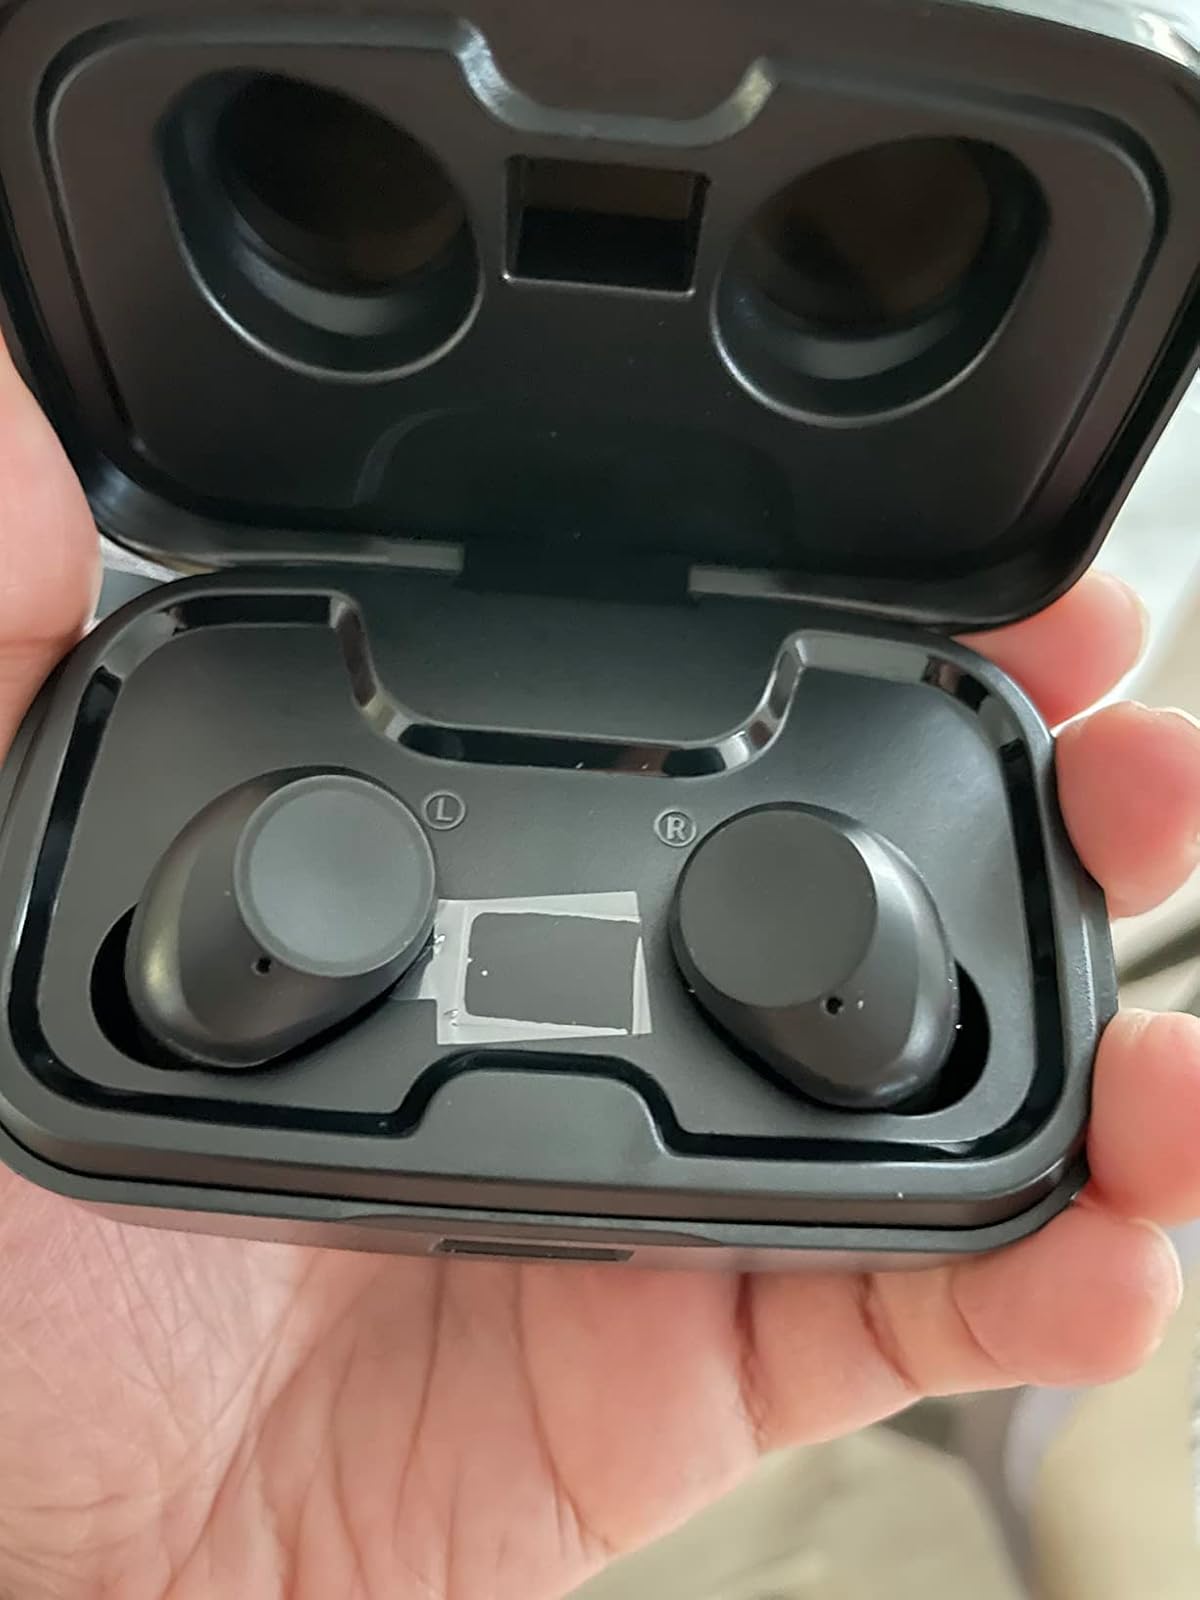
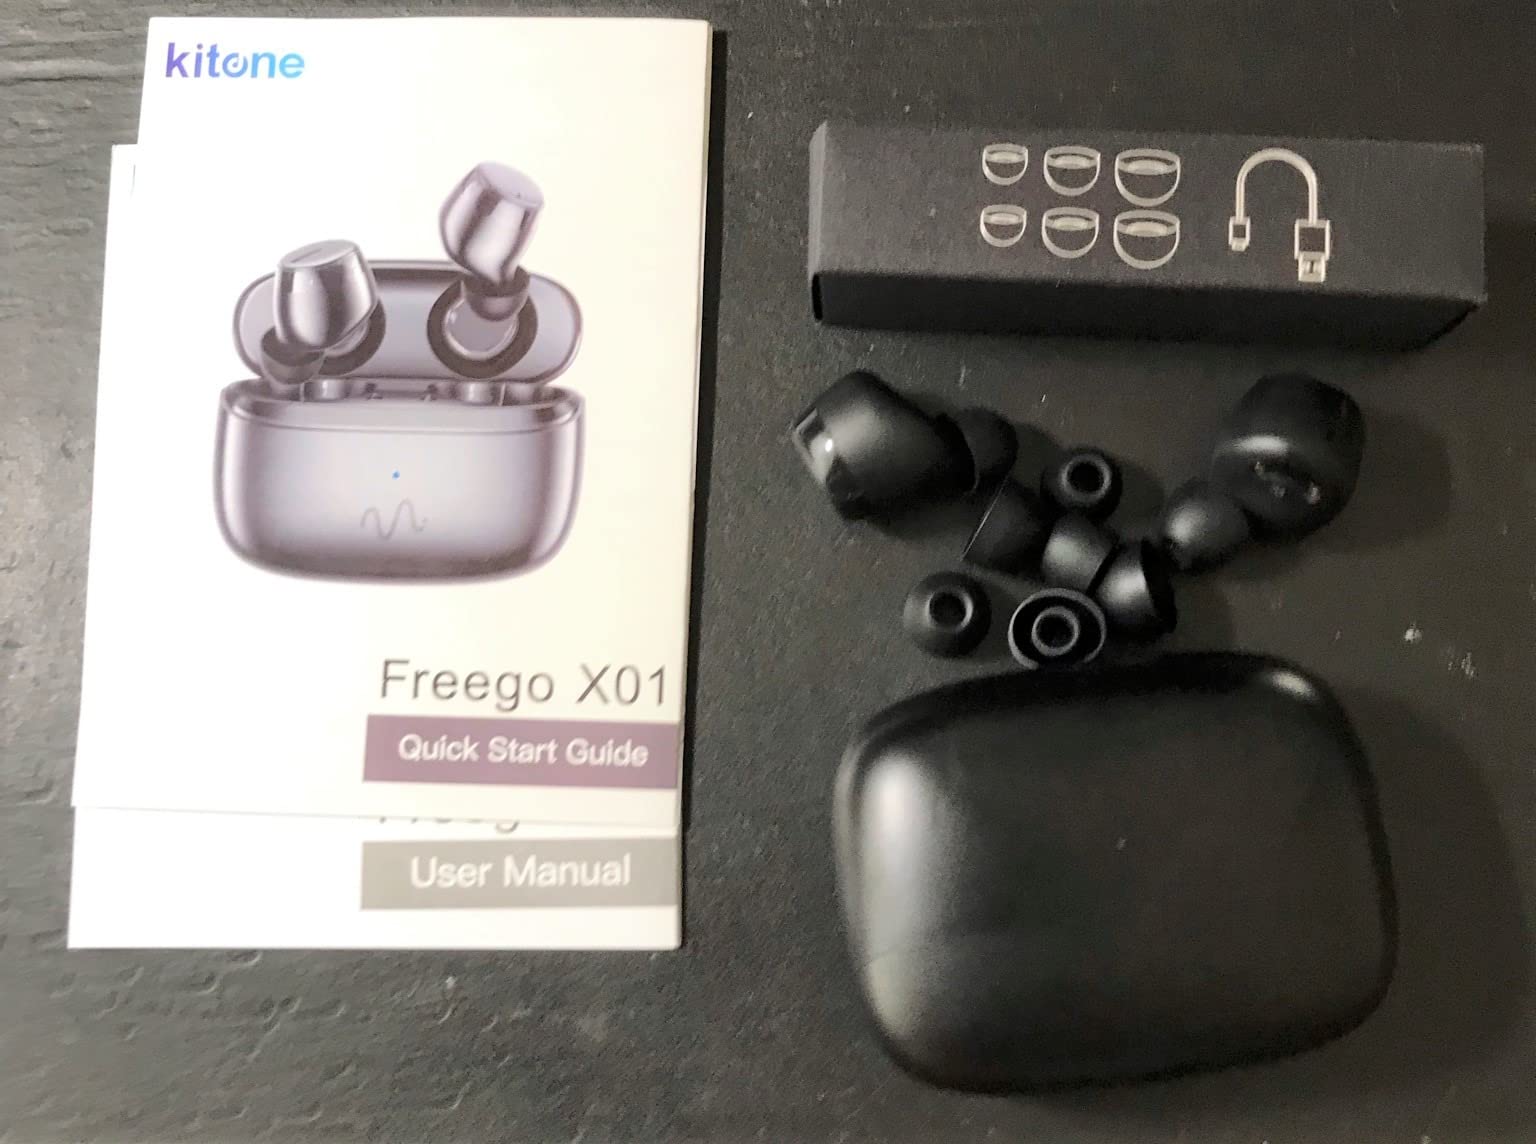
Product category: earbuds
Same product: no